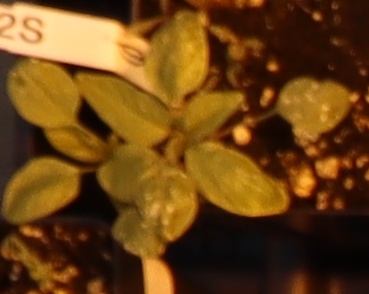
Label: Palmer Amaranth